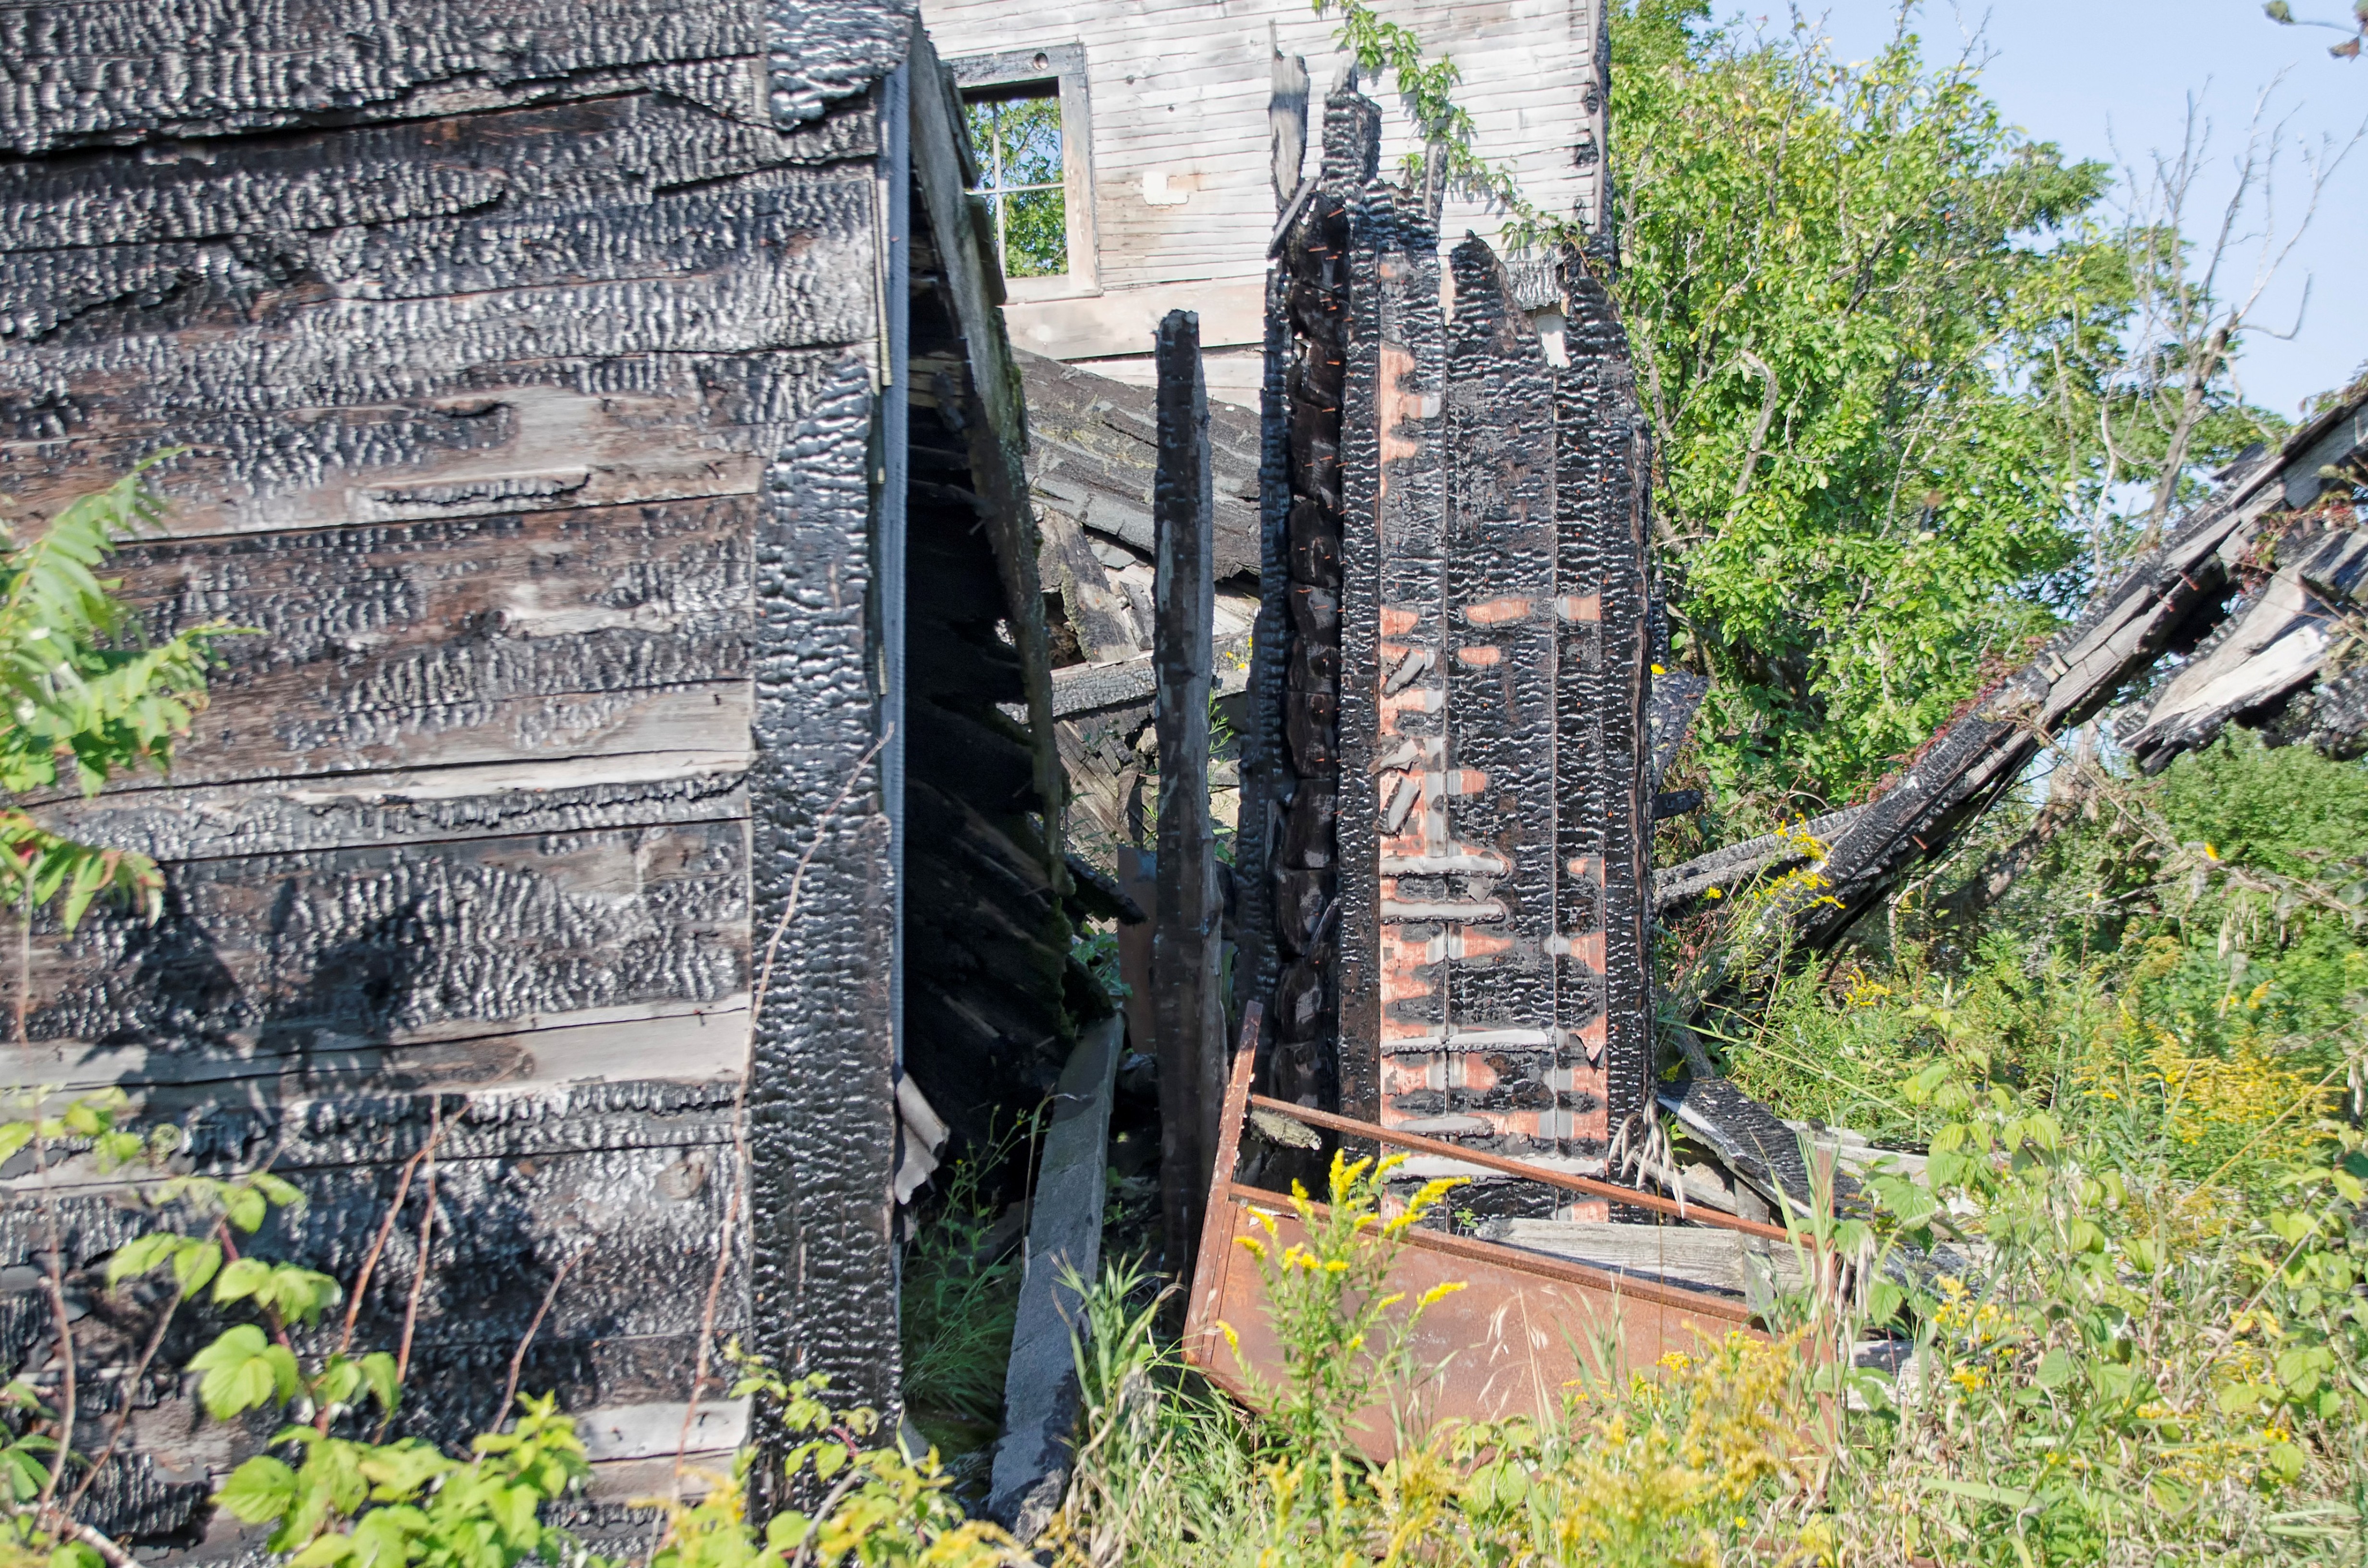
nature, canada, ruins, quebec, sherbrooke